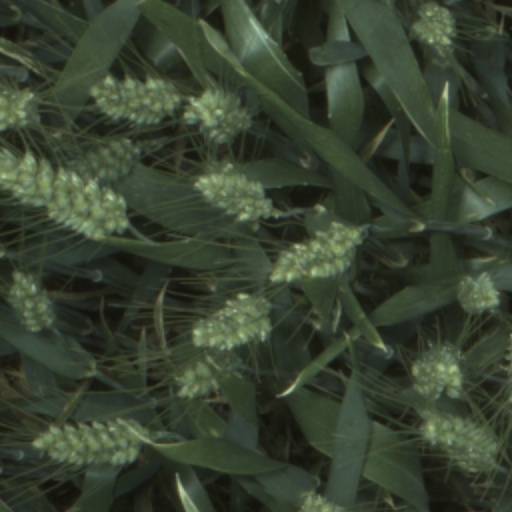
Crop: wheat